Nadia: The Secret of Blue Water

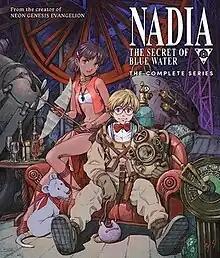
North American Blu-ray box cover, featuring Nadia (left) and Jean (right)

is a Japanese anime television series created by Hideaki Anno for NHK. Inspired by the works of Jules Verne, particularly "Twenty Thousand Leagues Under the Seas" and the exploits of Captain Nemo, the series follows former circus performer Nadia and young inventor Jean, who are led off to adventure by a secret in Nadia's pendant.